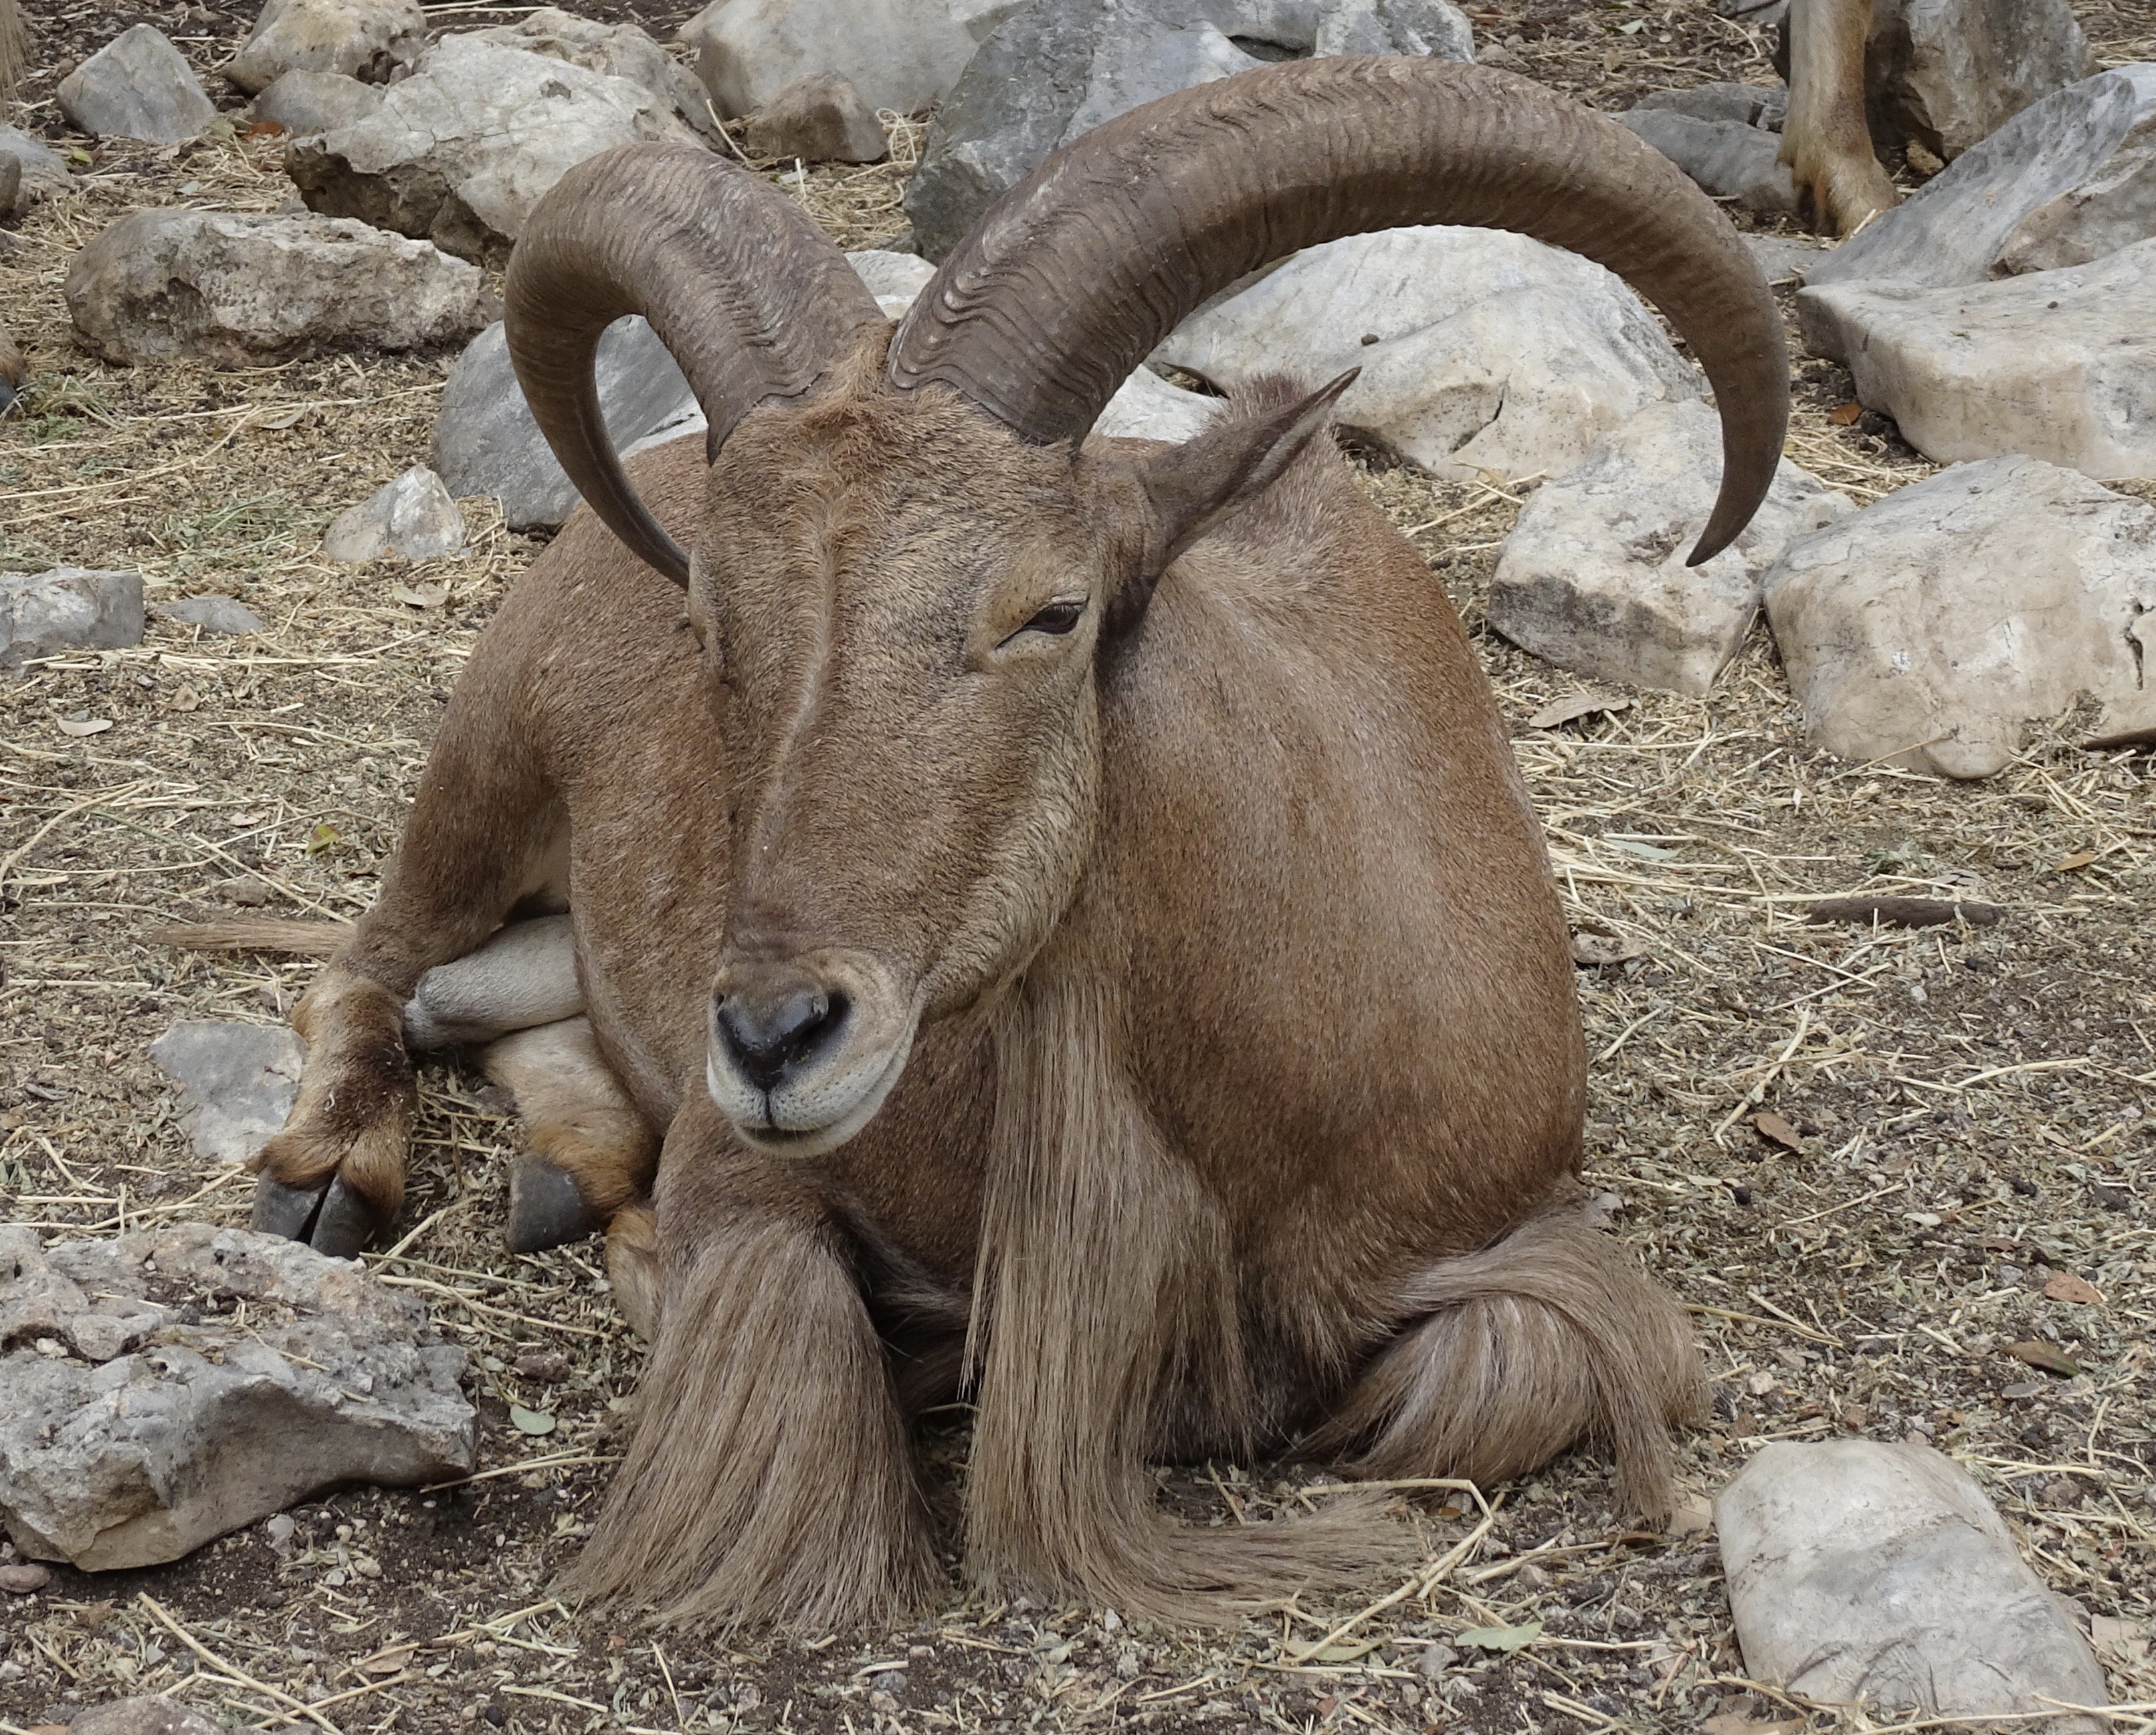
animal, wildlife, goat, zoo, horn, sheep, africa, mammal, fauna, sheeps, bighorn, barbary sheep, african goat, cow goat family, argali